Johnson County Museum of History

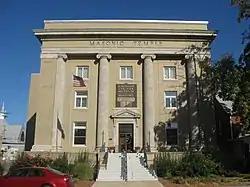
Front of the building

The Johnson County Museum of History is a local historical museum located in Franklin, Indiana. The museum is run by the Johnson County Historical Society. The museum officially opened in 1931, under the name "Johnson County Museum." It was organized by the local Chapter of the Daughters of the American Revolution.